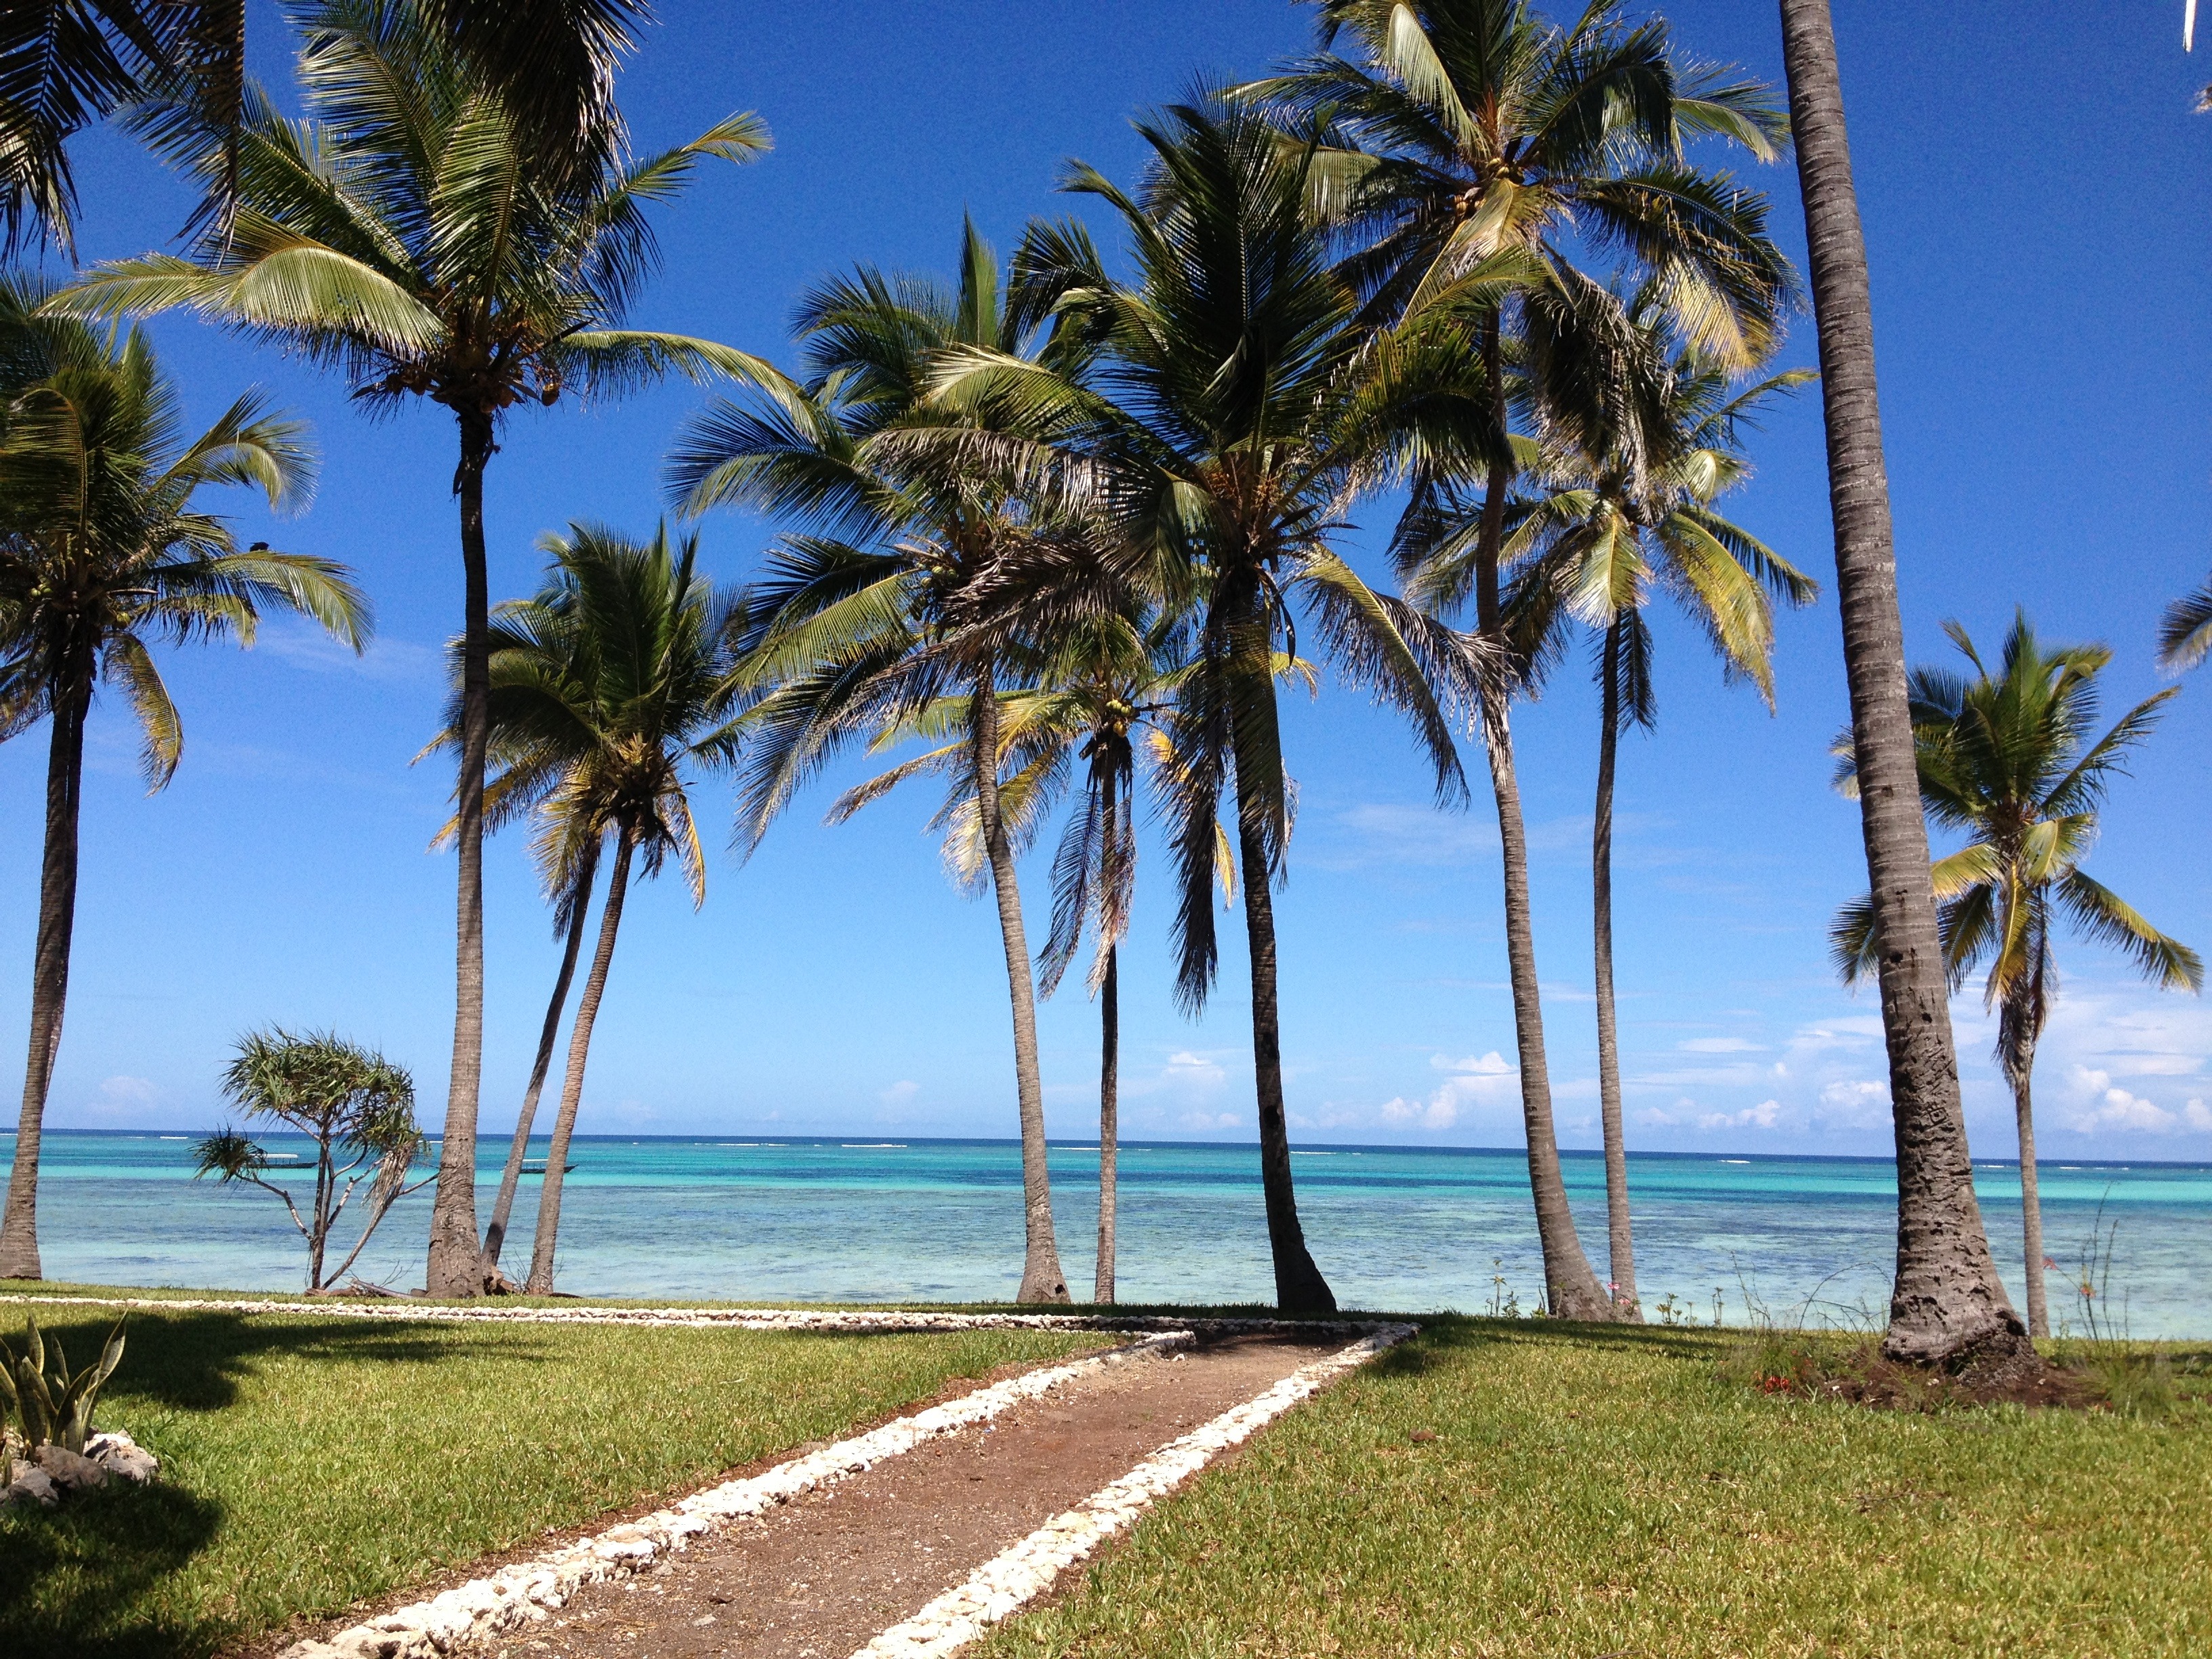
beach, sea, coast, tree, ocean, plant, shore, vacation, lagoon, bay, island, body of water, resort, tanzania, zanzibar, caribbean, palms, tropics, cape, flowering plant, woody plant, land plant, arecales, palm family